Neo-Babylonian Empire

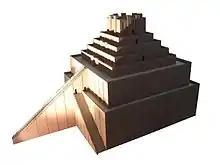
Reconstruction of the Etemenanki, Babylon's great ziggurat.

Monumental architecture encompasses building works such as temples, palaces, ziggurats (a massive structure with religious connections, composed of a massive stepped tower with a shrine on top), city walls, processional streets, artificial waterways and cross-country defensive structures. The Babylonian king was traditionally a builder and restorer, and as such large-scale building projects were important as a legitimizing factor for Babylonian rulers. Due to the interests of early excavators of the ancient cities in Babylonia, most of the archaeological knowledge regarding the Neo-Babylonian Empire is related to the vast monumental buildings that were located in the hearts of Babylonia's major cities. This early bias has resulted in that the makeup of the cities themselves (such as residential areas) and the structure of smaller settlements remains under-researched.